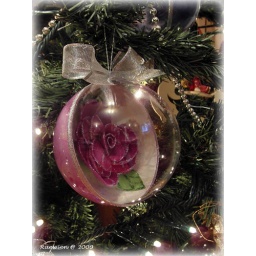
The rose in the ball